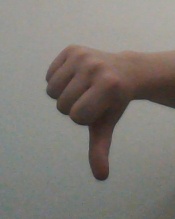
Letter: waw